Trams in Brussels

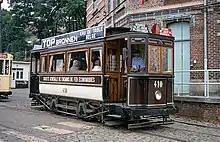
CFE tram 410 of 1903 at the Tram Museum (MTUB) Woluwe depot

Several companies built their own tram lines until the turn of the century, the most important being "Les Tramways Bruxellois" (TB): founded on 23 December 1874 on the merger of the "Belgian Street Railways and Omnibus Company Limited" led by Albert Vaucamp and the "Société des Voies ferrées Belges" led by William Morris (Morris & Sheldon Company). The TB started with five horse tramlines: Schaerbeek–Room Forest (Morris), Uccle–Place Stephanie (Morris), Place Liedts–Saint-Gilles (Vaucamp), Laeken–South (Vaucamp), and Laeken–Anderlecht (Vaucamp). Another was "Société générale des Chemins de Fer Économiques" (CFE), popularly known as the "chocolate trams" because of their colour: known before 1880 as "Compagnie Générale de Tramways". The CFE electrified its lines from 1904 onwards. These lines had the Brussels Stock Exchange as their central hub.